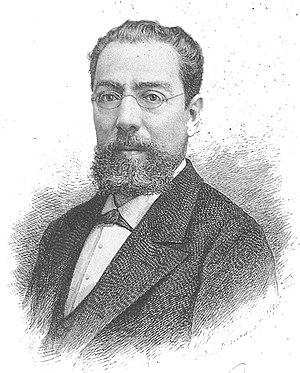
Manuel Tamayo y Baus, né à Madrid en Espagne le 18 septembre 1829 et mort le 20 juin 1898 dans la même ville, est un dramaturge espagnol.